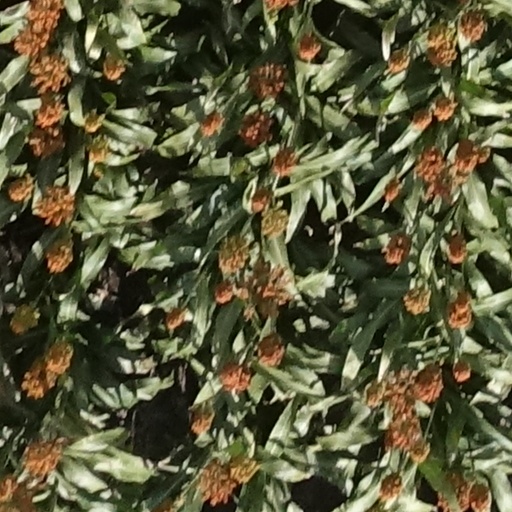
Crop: sorghum